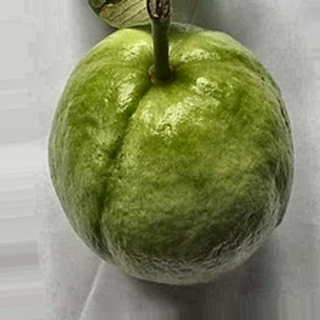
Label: healthy_guava